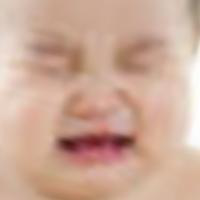
Age group: age 01-10